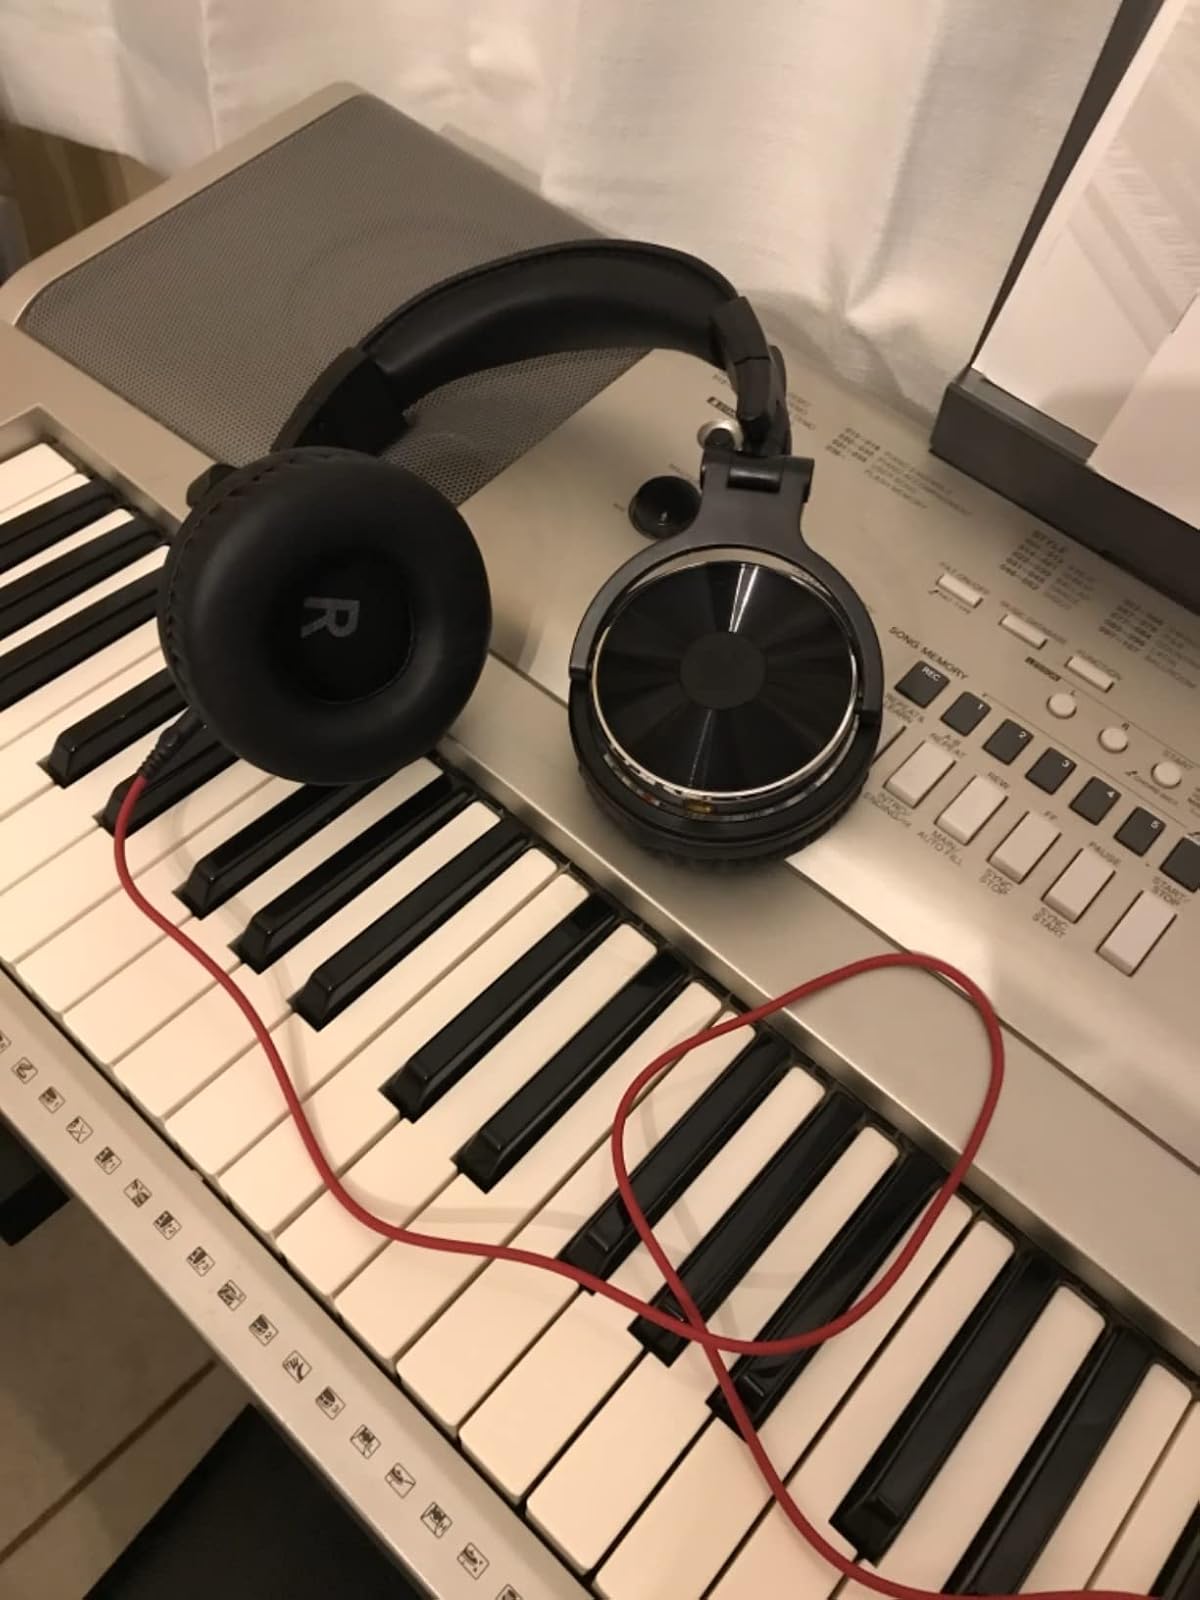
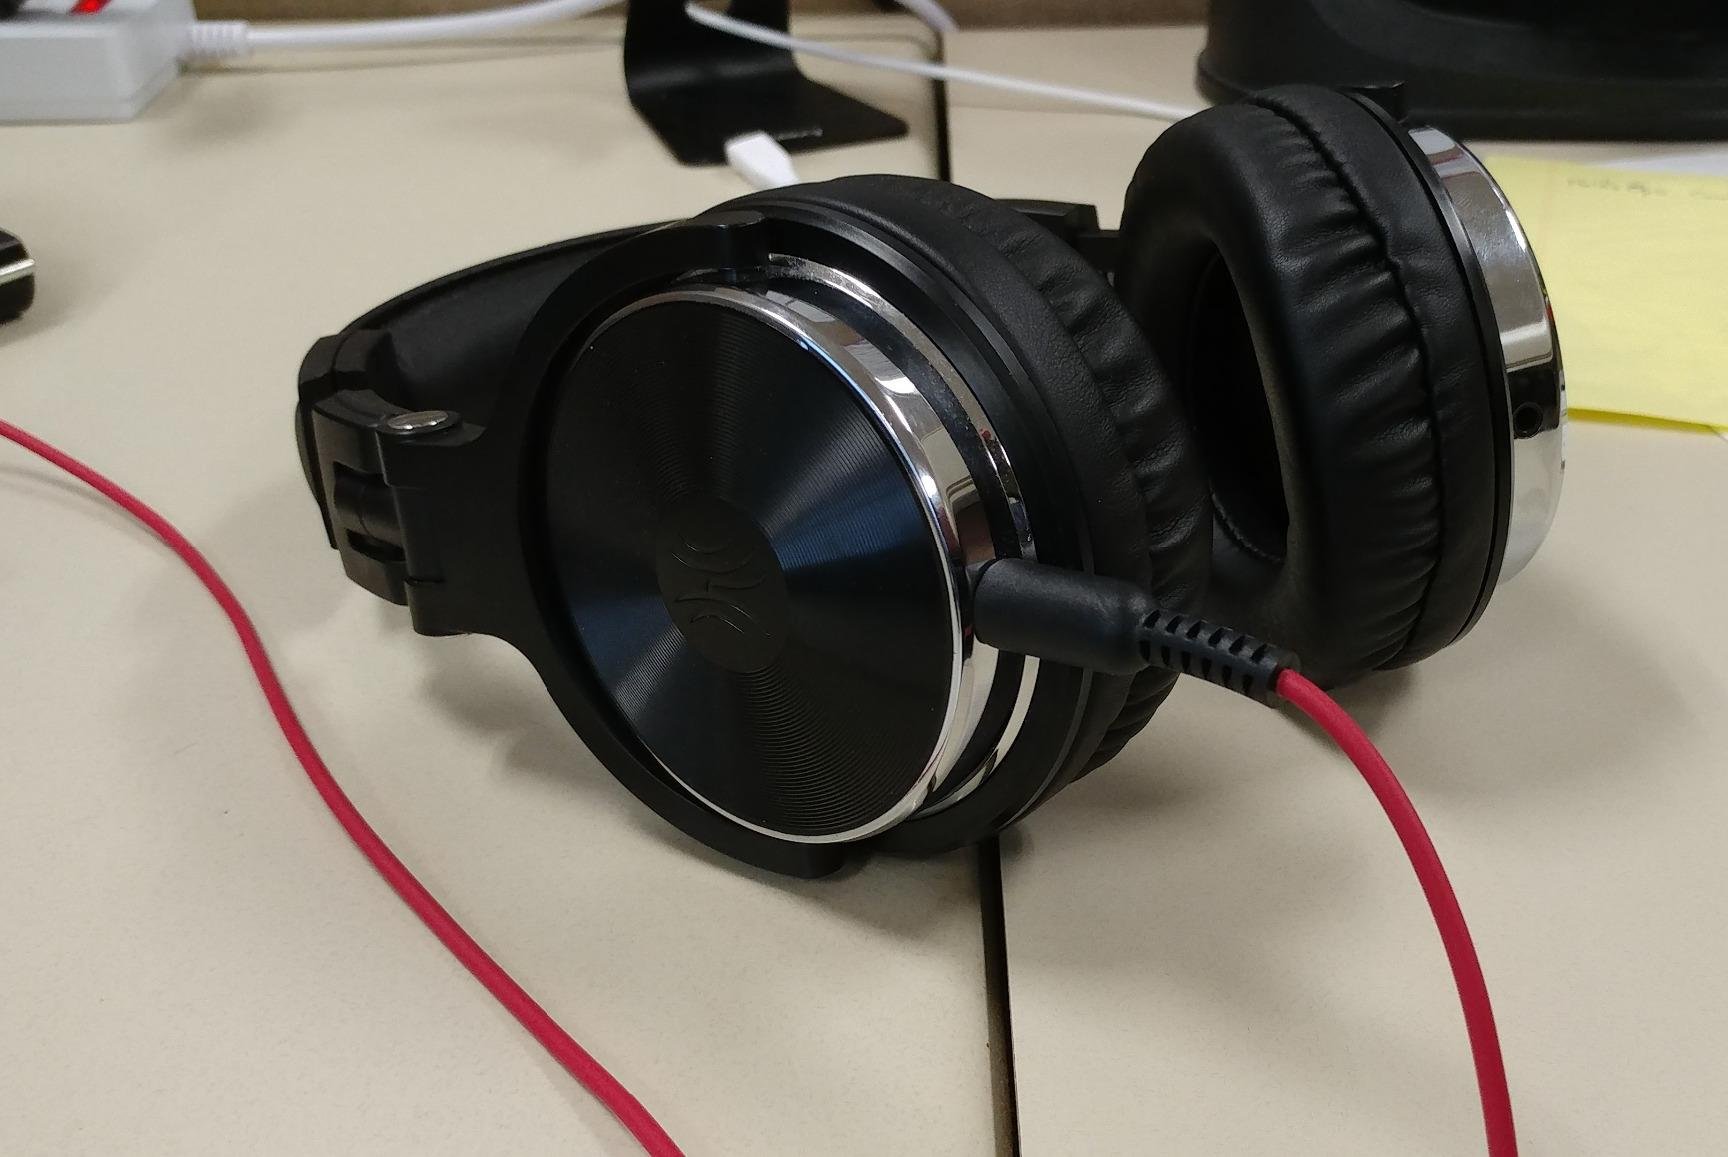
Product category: headphones
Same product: yes